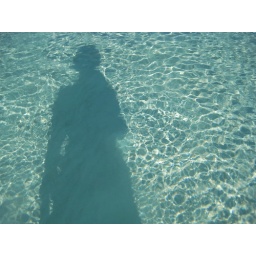
watery shadow in crystal clear water